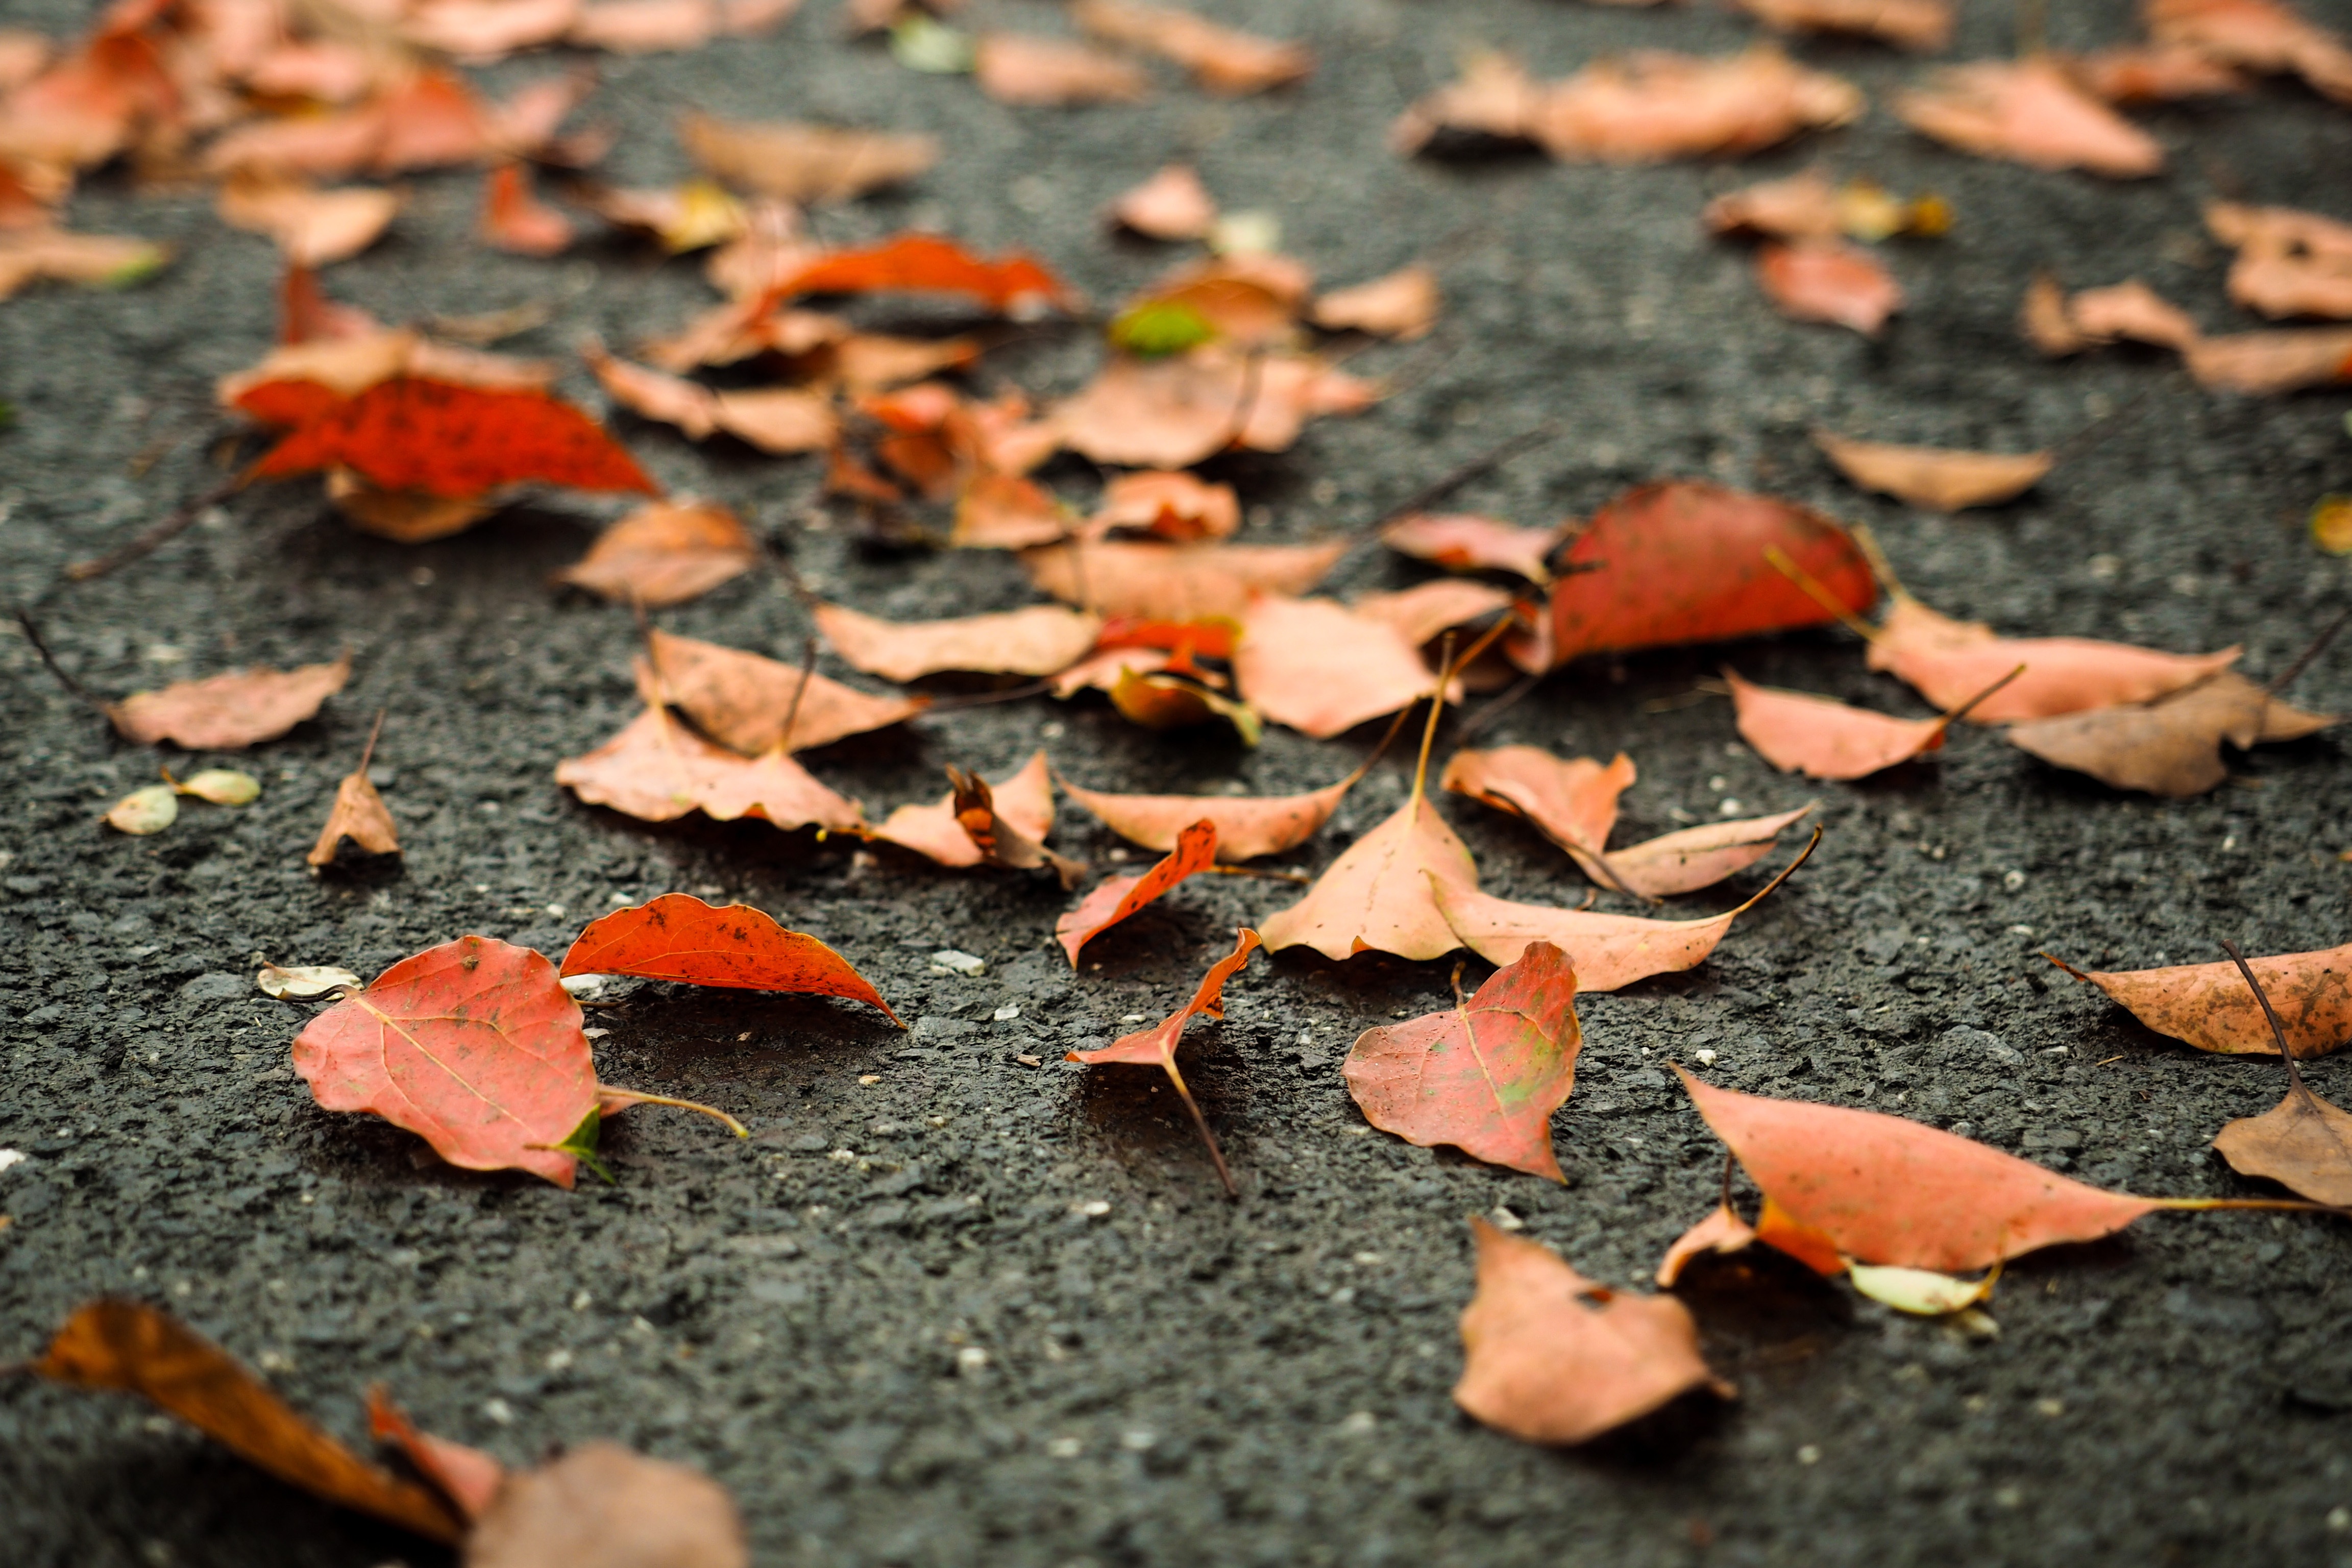
tree, nature, branch, plant, wood, road, leaf, flower, petal, dry, orange, red, color, autumn, soil, flora, season, maple leaf, close up, macro photography, defoliation, the leaves, foliade